Maas Brothers

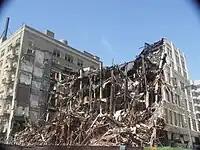
Demolition of the downtown Tampa Store 2006

By 1989, Federated and Allied were struggling to make its debt payments incurred from the takeovers. On January 16, 1990, Federated and Allied filed for Chapter 11 bankruptcy. Several underperforming stores were closed, including the flagship downtown Tampa store in February 1991. As part of its plan of reorganization, the Florida operations would be consolidated and several stores would be closed. The Maas Brothers/Jordan Marsh headquarters was closed and consolidated with Burdines in July 1991. On October 20, 1991, the Maas Brothers stores officially became Burdines. The majority of the former Jordan Marsh stores were sold off since they competed directly with Burdines. Burdines, along with the other Federated divisions except Bloomingdales, were converted to Macy's in 2005.